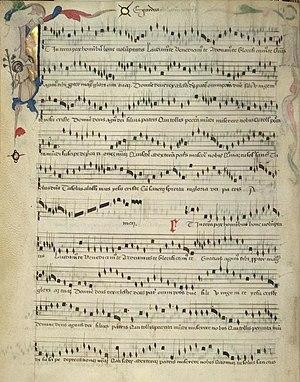
Modena BE α. 5,25
Polyphonic Music of the Fourteenth Century est un ouvrage constitué de 24 volumes, paru entre 1956 et 1991 aux Éditions de l'Oiseau-Lyre, qui présente en notation moderne le répertoire complet de la musique polyphonique du XIVᵉ siècle, soit plus de 2 000 pièces.